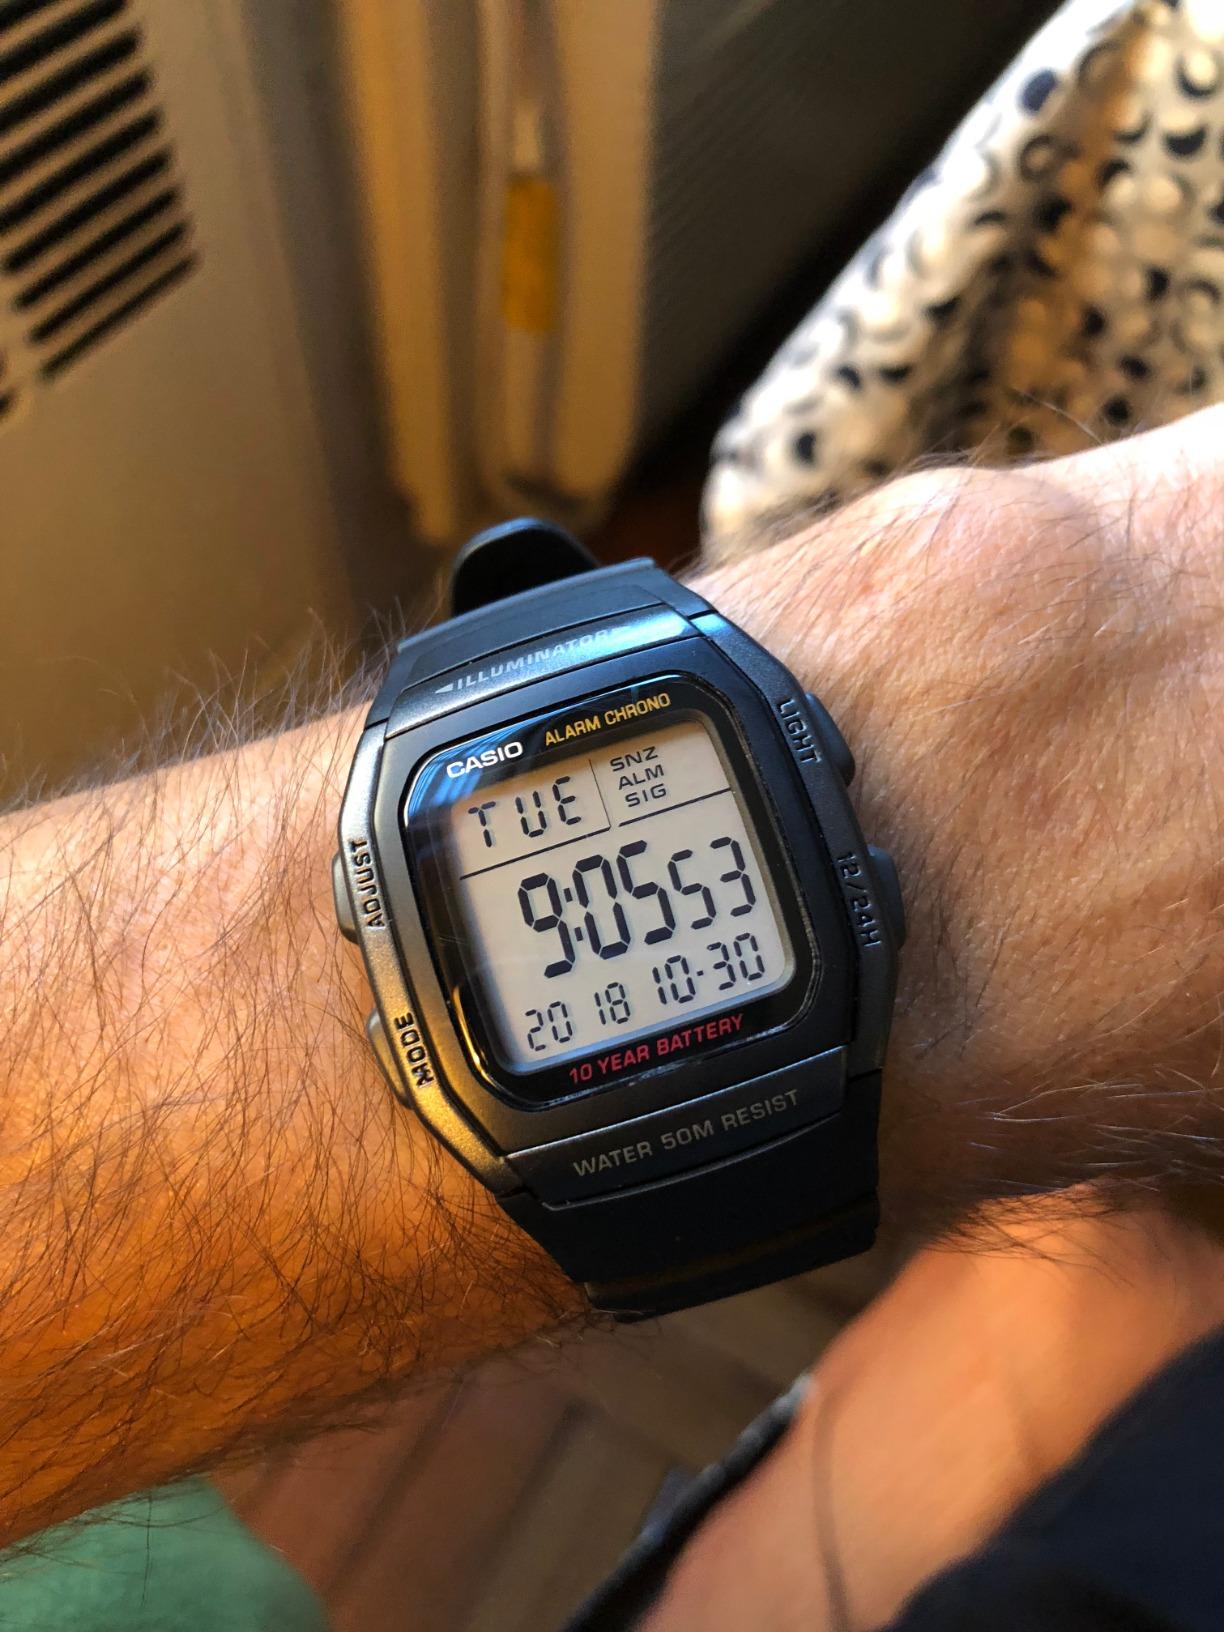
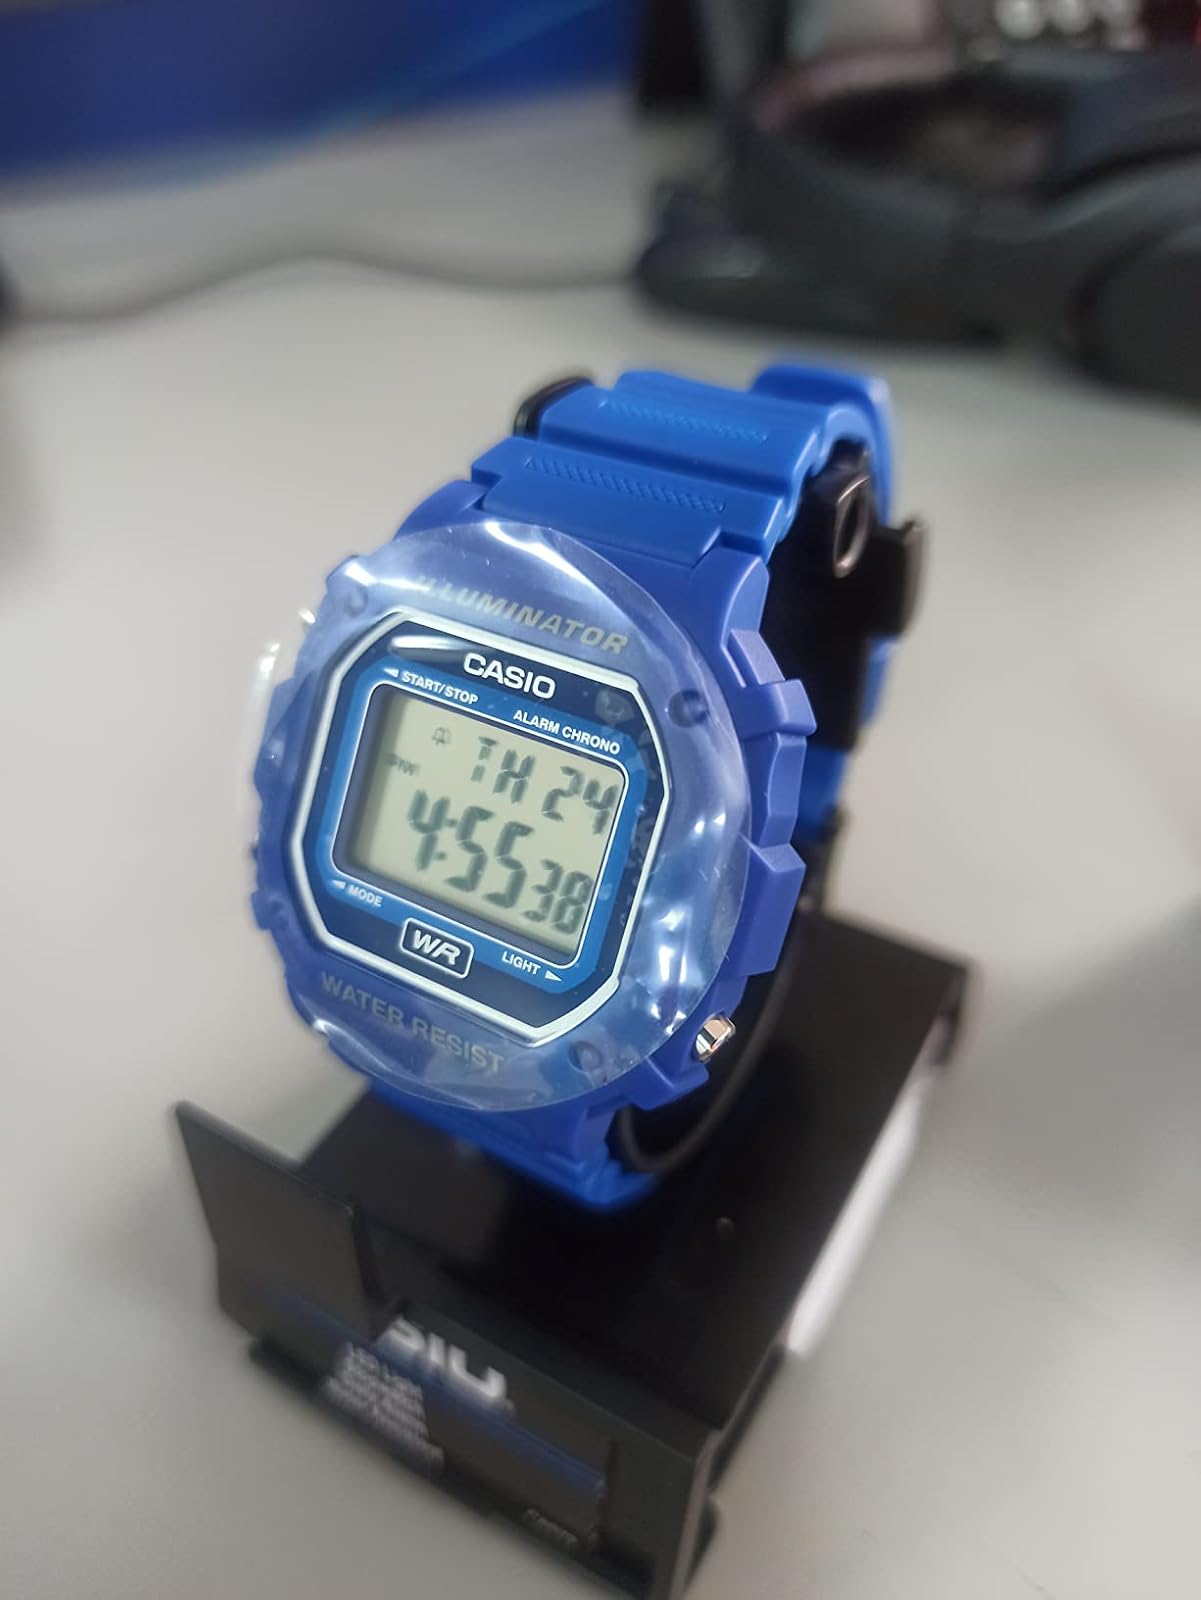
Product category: accessories_watch
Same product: no